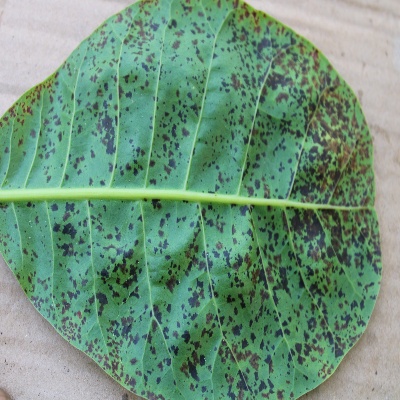
Crop: Cashew
Condition: anthracnose